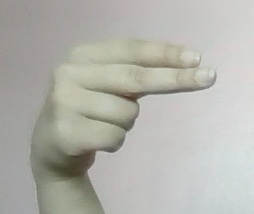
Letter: ain